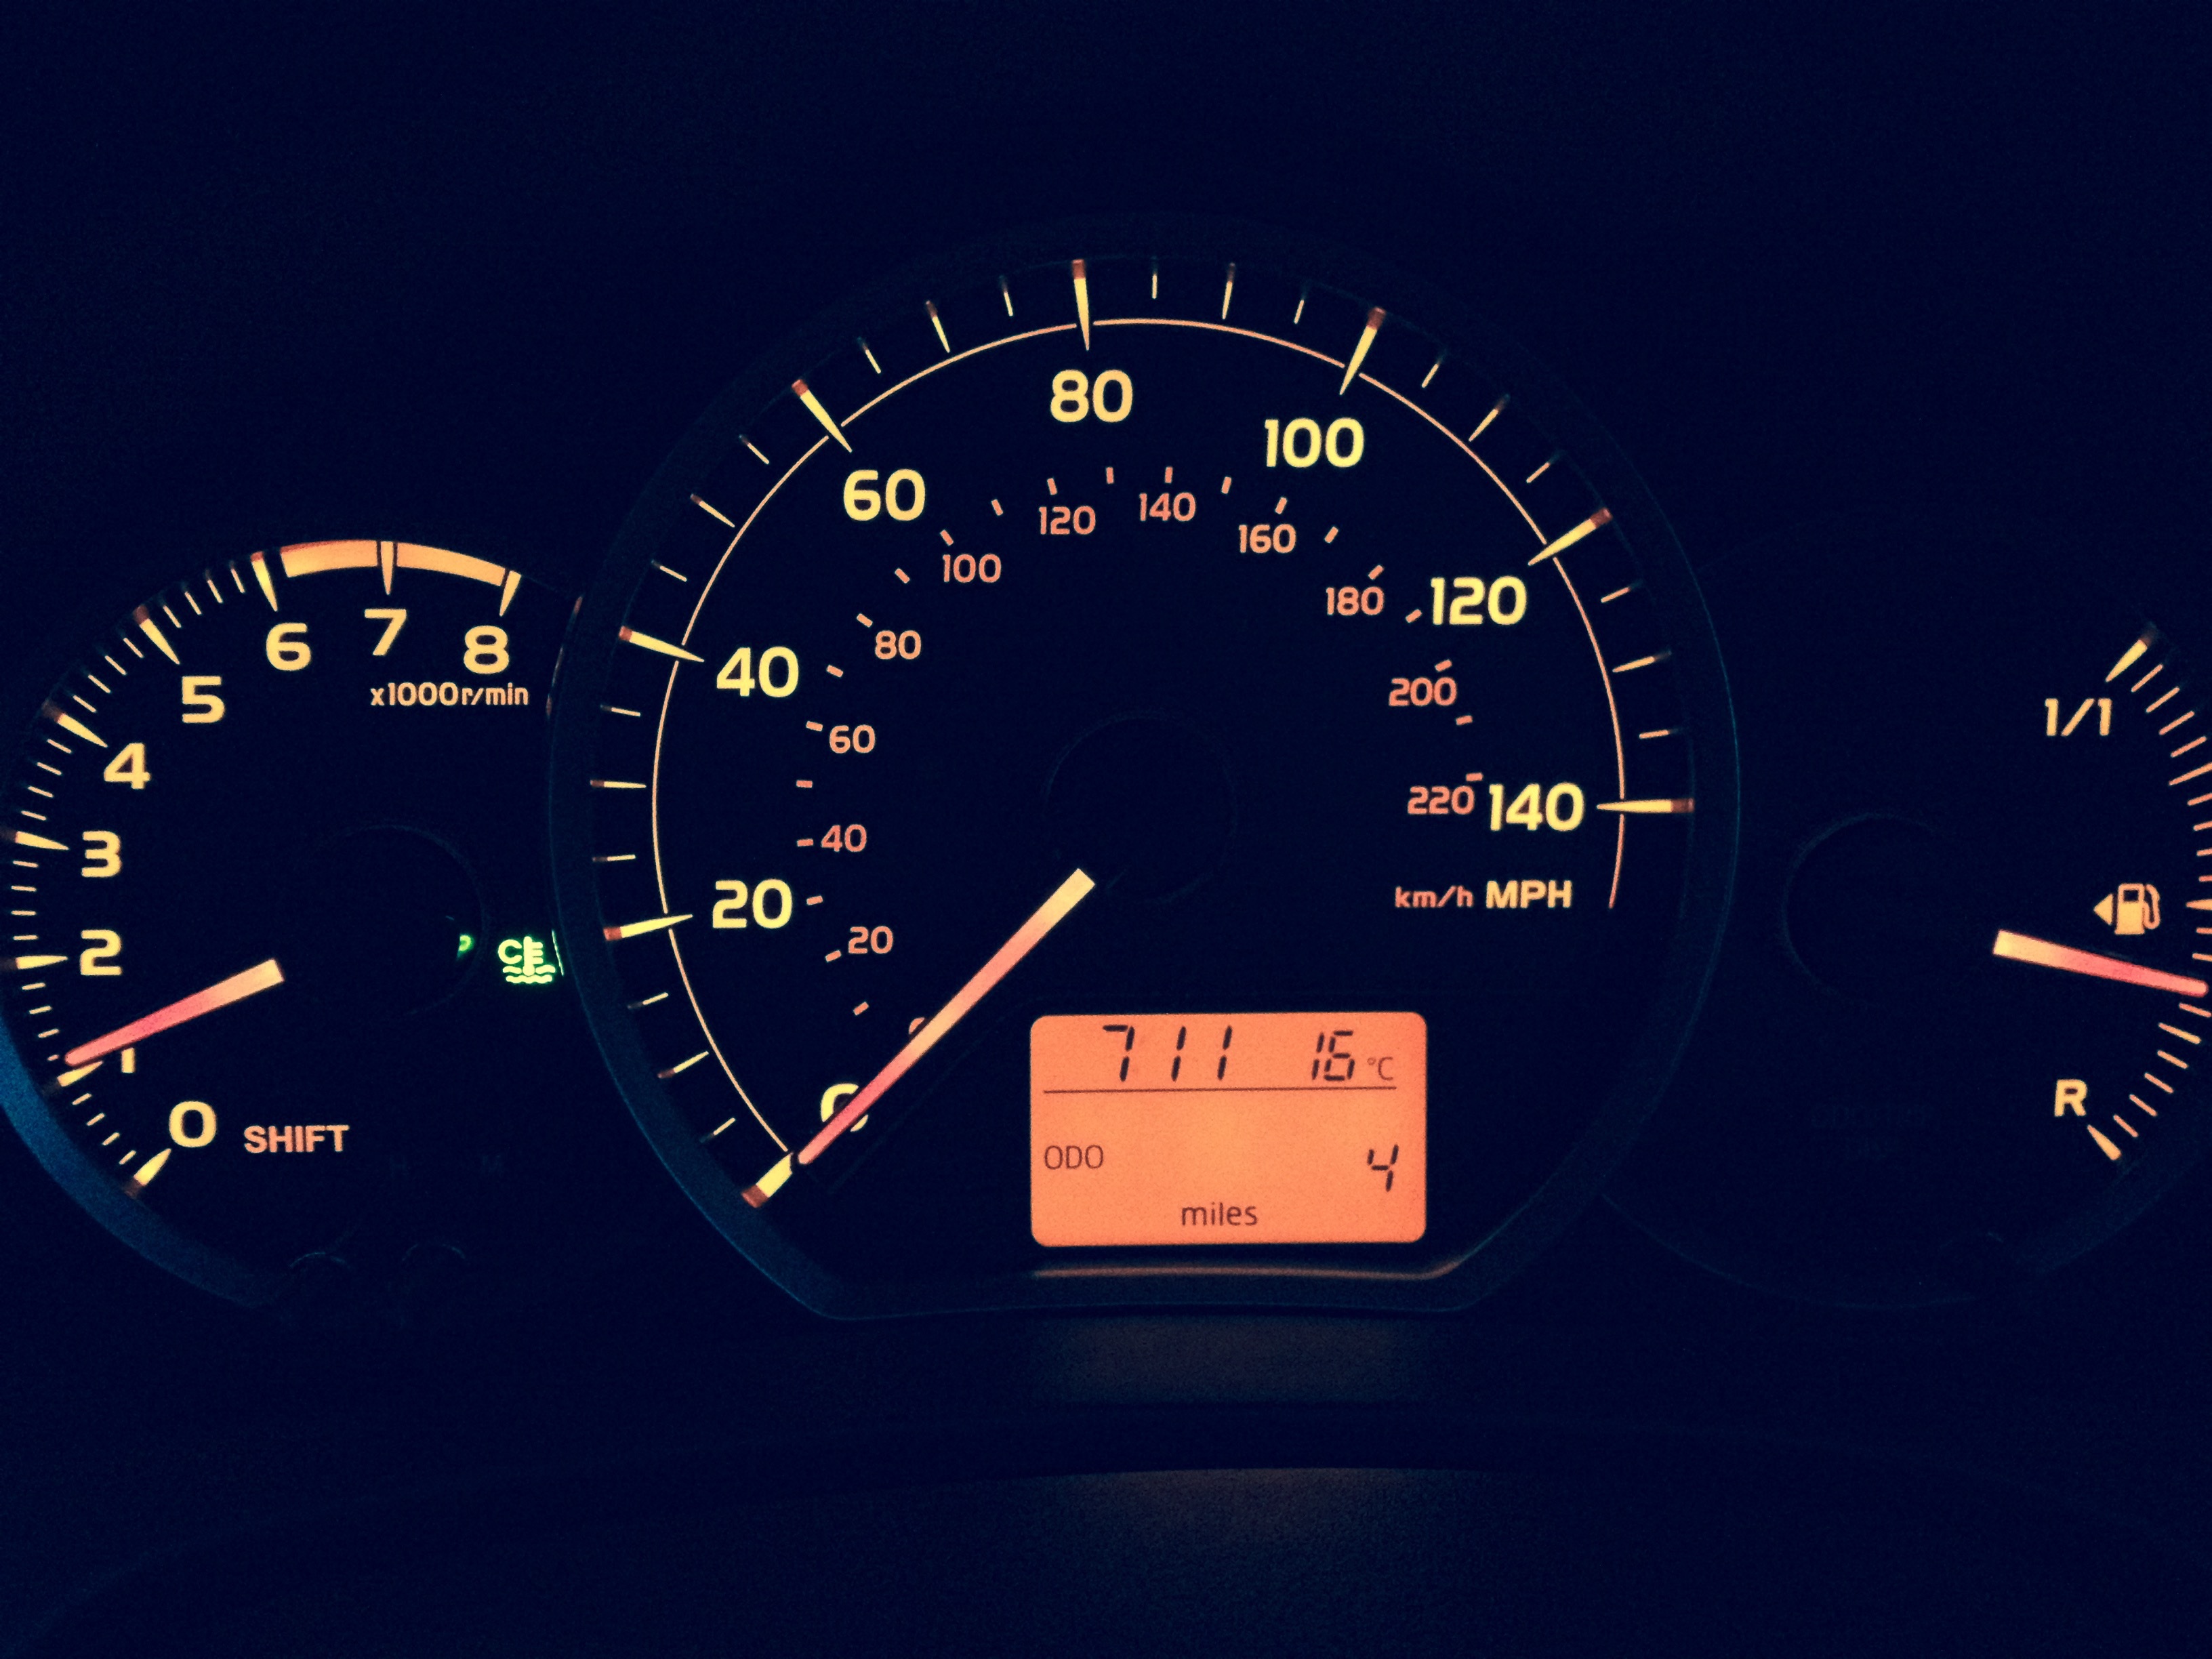
car, wheel, gauge, speed, dashboard, speedometer, tachometer, odometer, circle, illustration, fuel, miles, new car, compact car, low mileage, rev counter, revs, 0 60, 0 mph